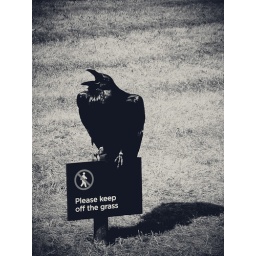
in tower hill